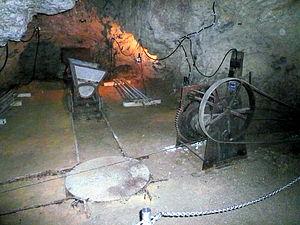
La grotte du Diable de Pottenstein est une grotte à concrétions près de Pottenstein en Haute Franconie, dans la Suisse franconienne. Elle est la plus grande des environ 1 000 grottes de la Suisse franconienne, et est richement ornée par des concrétions, de puissantes stalactites et stalagmites, et est considérée comme une des plus belles grottes à visiter en Allemagne. Elle est située dans l'arrondissement de Bayreuth, à peu près à mi-chemin entre Nuremberg et Bayreuth, et fait partie de l'association des grottes jurassiques. L'impressionnant portique d'entrée — « Porte des Enfers » — est situé à une altitude de 400 m, entre Potterstein et Schüttersmühle, à environ 2 km au sud de Potterstein sur le versant ouest de l'étroite vallée du Weihersbach. L'entrée de la grotte, large de 25 m et haute de 14 m, une des plus grandes entrées de grotte d'Allemagne, est connue depuis bien longtemps. Mais ce portail se terminait jadis au bout de 85 m, et avait été nommé Trou du diable.